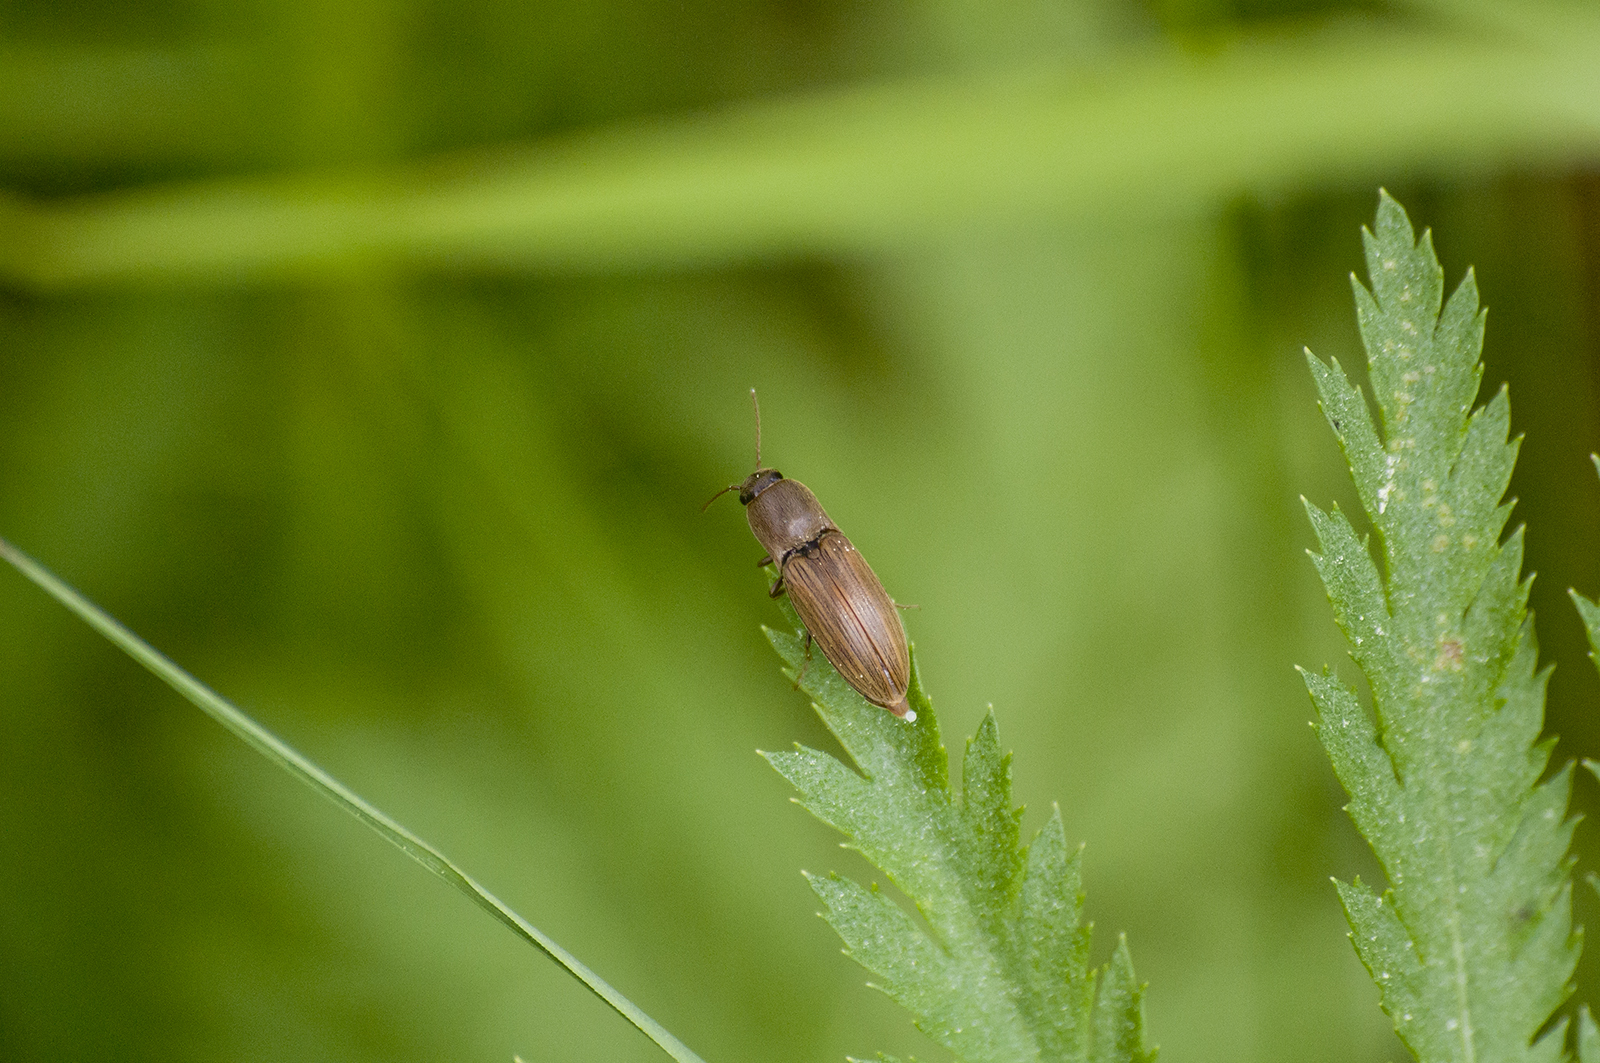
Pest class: clickbeetles_wireworms